Serial dilution

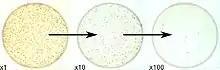
Serial dilution and plating of bacteria

In biology and medicine, besides the more conventional uses described above, serial dilution may also be used to reduce the concentration of microscopic organisms or cells in a sample. As, for instance, the number and size of bacterial colonies that grow on an agar plate in a given time is concentration-dependent, and since many other diagnostic techniques involve physically counting the number of micro-organisms or cells on specials printed with grids (for comparing concentrations of two organisms or cell types in the sample) or wells of a given volume (for absolute concentrations), dilution can be useful for getting more manageable results. Serial dilution is also a cheaper and simpler method for preparing cultures from a single cell than optical tweezers and micromanipulators.